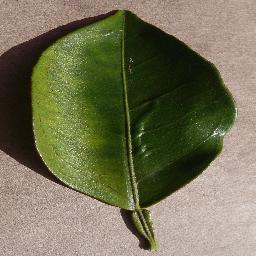
Label: Orange___Haunglongbing_(Citrus_greening)